Umegadani Station

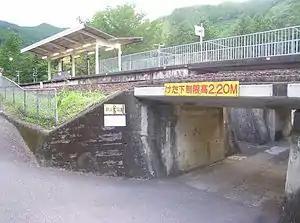
Umegatani Station

is a passenger railway station in located in the town of Taiki, Watarai District, Mie Prefecture, Japan, operated by Central Japan Railway Company (JR Tōkai).